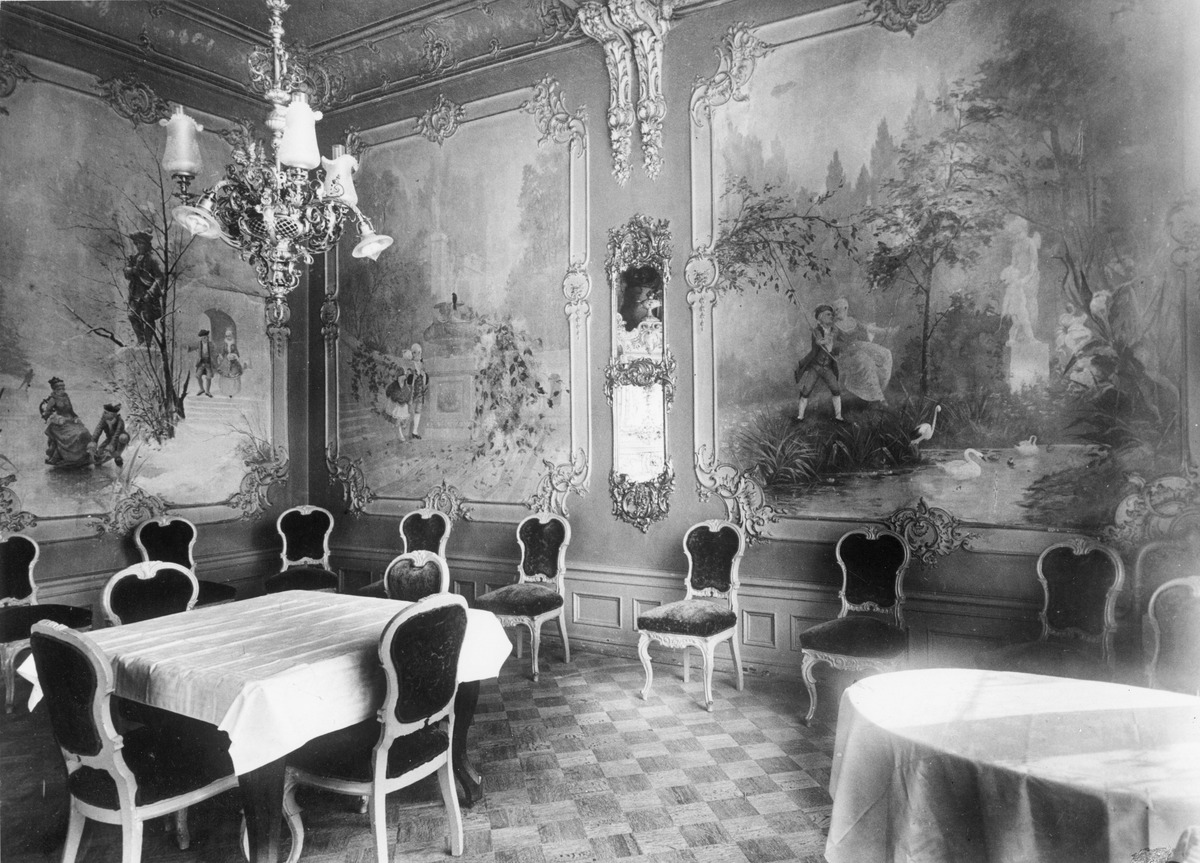
Ravintola Catani, rokokoo-huone
sisällön kuvaus: Ravintola Catani, rokokoo-huone. Pohjoisesplanadi 31. Maalaukset: koristemaalari F. Erling 1892. mustavalkoinen
Ajankohta: kuvausaika 1900 n.
Paikka: Suomi, Uusimaa, Helsinki, Kluuvi Helsinki, Pohjoisesplanadi 31
Aiheet: Ravintola Catani, ravintolat, sisustus, maalaustaide koristemaalaus, rokokoo